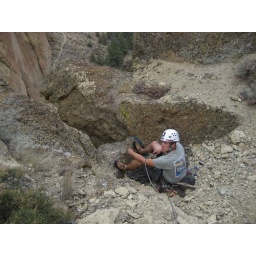
Jared sitting in kitty litter